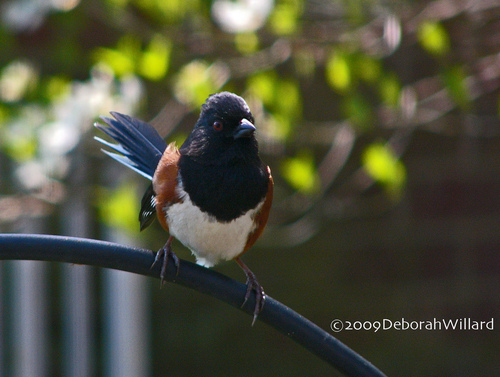
this bird has a white belly, black chest and head and brown wingbars.
bird has black head and small black short beak white belly with brown sides long feet.
this bird has a dark black head and breast, blue bill, blue coverts and retrices, orange-brown wings with a similarly colored tarsus, and a white belly.
this small bird has a grey bill, and a white and brown torso.
bird with black crown, black bill, white belly and brown wings.
this bird has feathers that are brown and has a white belly and black head
this bird has wings that are brown and has a white belly
this bird has a short black beak, black head, white breast, and brown-orange wings.
this bird has a black head, throat and breast, white belly, brown sides and a long black tail.
this bird has a black crown with a small black beak and white belly.
Species: Eastern Towhee